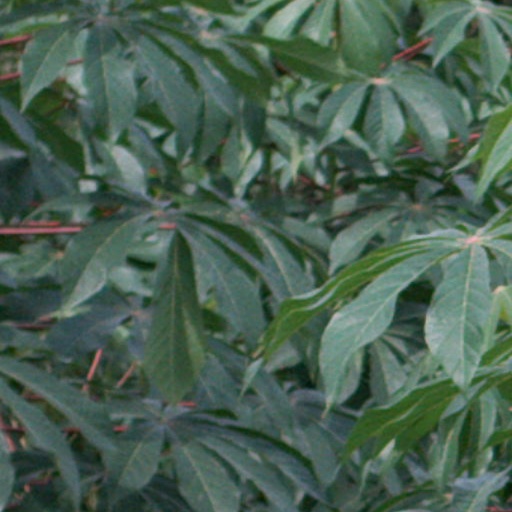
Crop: cassava